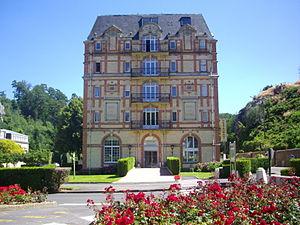
Bagnoles-de-l'Orne est une ancienne commune française, située dans le département de l'Orne en région Normandie, devenue le 1ᵉʳ janvier 2016 une commune déléguée au sein de la commune nouvelle de Bagnoles de l'Orne Normandie.
Le tourisme dans l’Orne est un tourisme qui, outre un patrimoine architectural et culturel relativement riche, est très axé sur le caractère naturel du département.
Les Thermes de Bagnoles-de-l'Orne sont la seule et unique source thermale du Grand Ouest français, situés dans le sud de la Normandie.